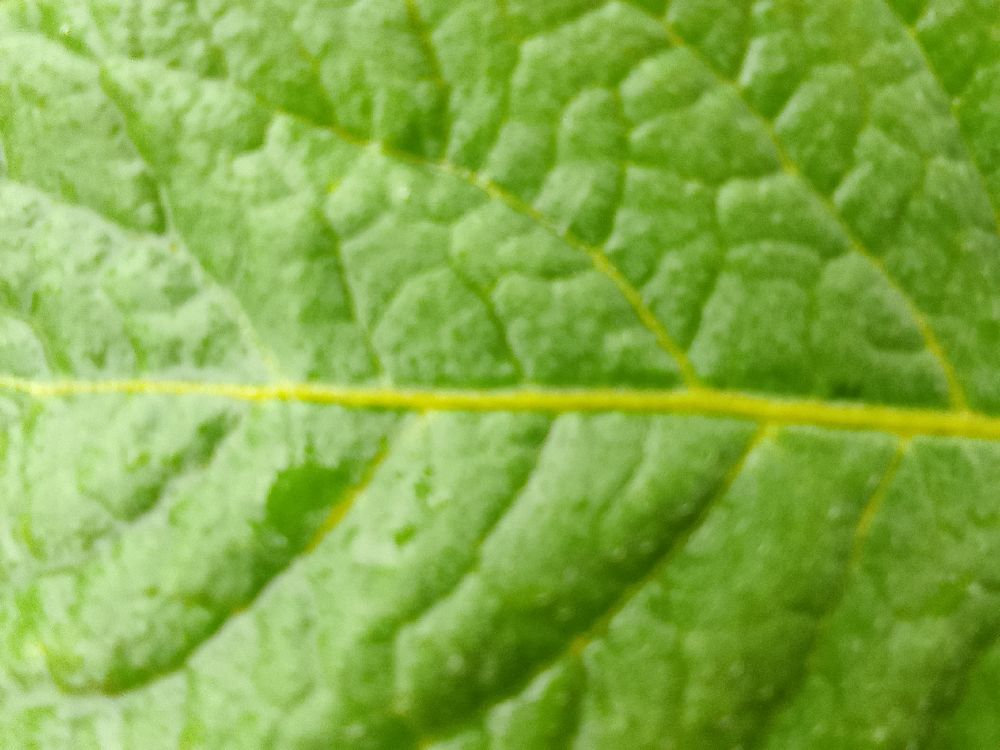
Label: Healthy